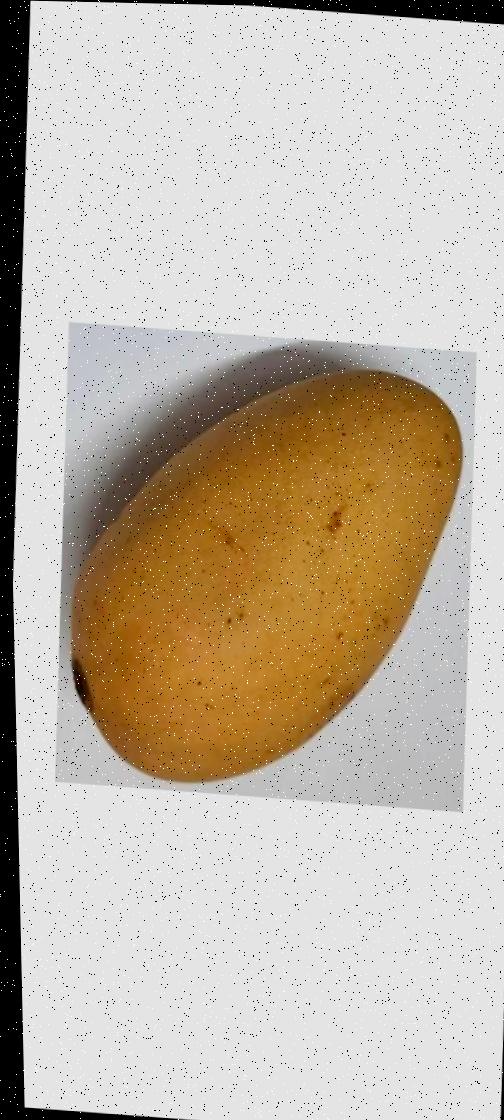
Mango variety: Katimon